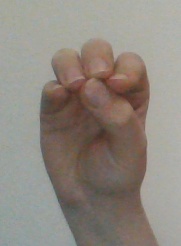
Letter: ha